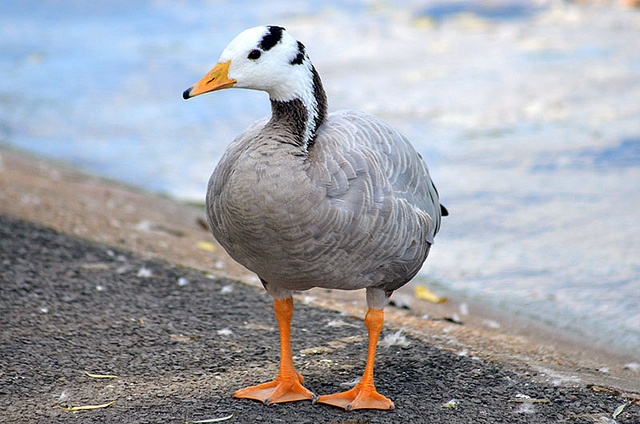
A duck stands alone on the beach besides the water.
a cute little duck sitting on the beach next to the water
a small bird is standing by the water
A duck that is walking on some pavement.
A duck with a striped head stands on a pebbled surface.